David Hilbert

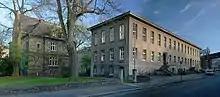
The Mathematical Institute in Göttingen. Its new building, constructed with funds from the Rockefeller Foundation, was opened by Hilbert and Courant in 1930.

Among Hilbert's students were Hermann Weyl, chess champion Emanuel Lasker, Ernst Zermelo, and Carl Gustav Hempel. John von Neumann was his assistant. At the University of Göttingen, Hilbert was surrounded by a social circle of some of the most important mathematicians of the 20th century, such as Emmy Noether and Alonzo Church.